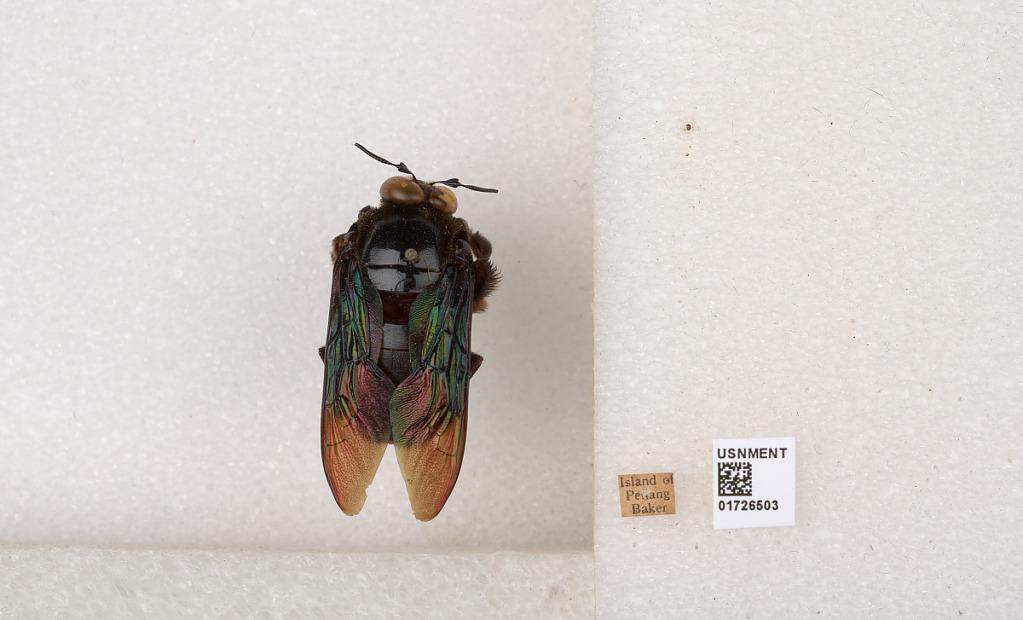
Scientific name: Xylocopa (Mesotrichia) latipes (Drury)
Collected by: Baker
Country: Malaysia
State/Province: Penang
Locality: Island of Penang